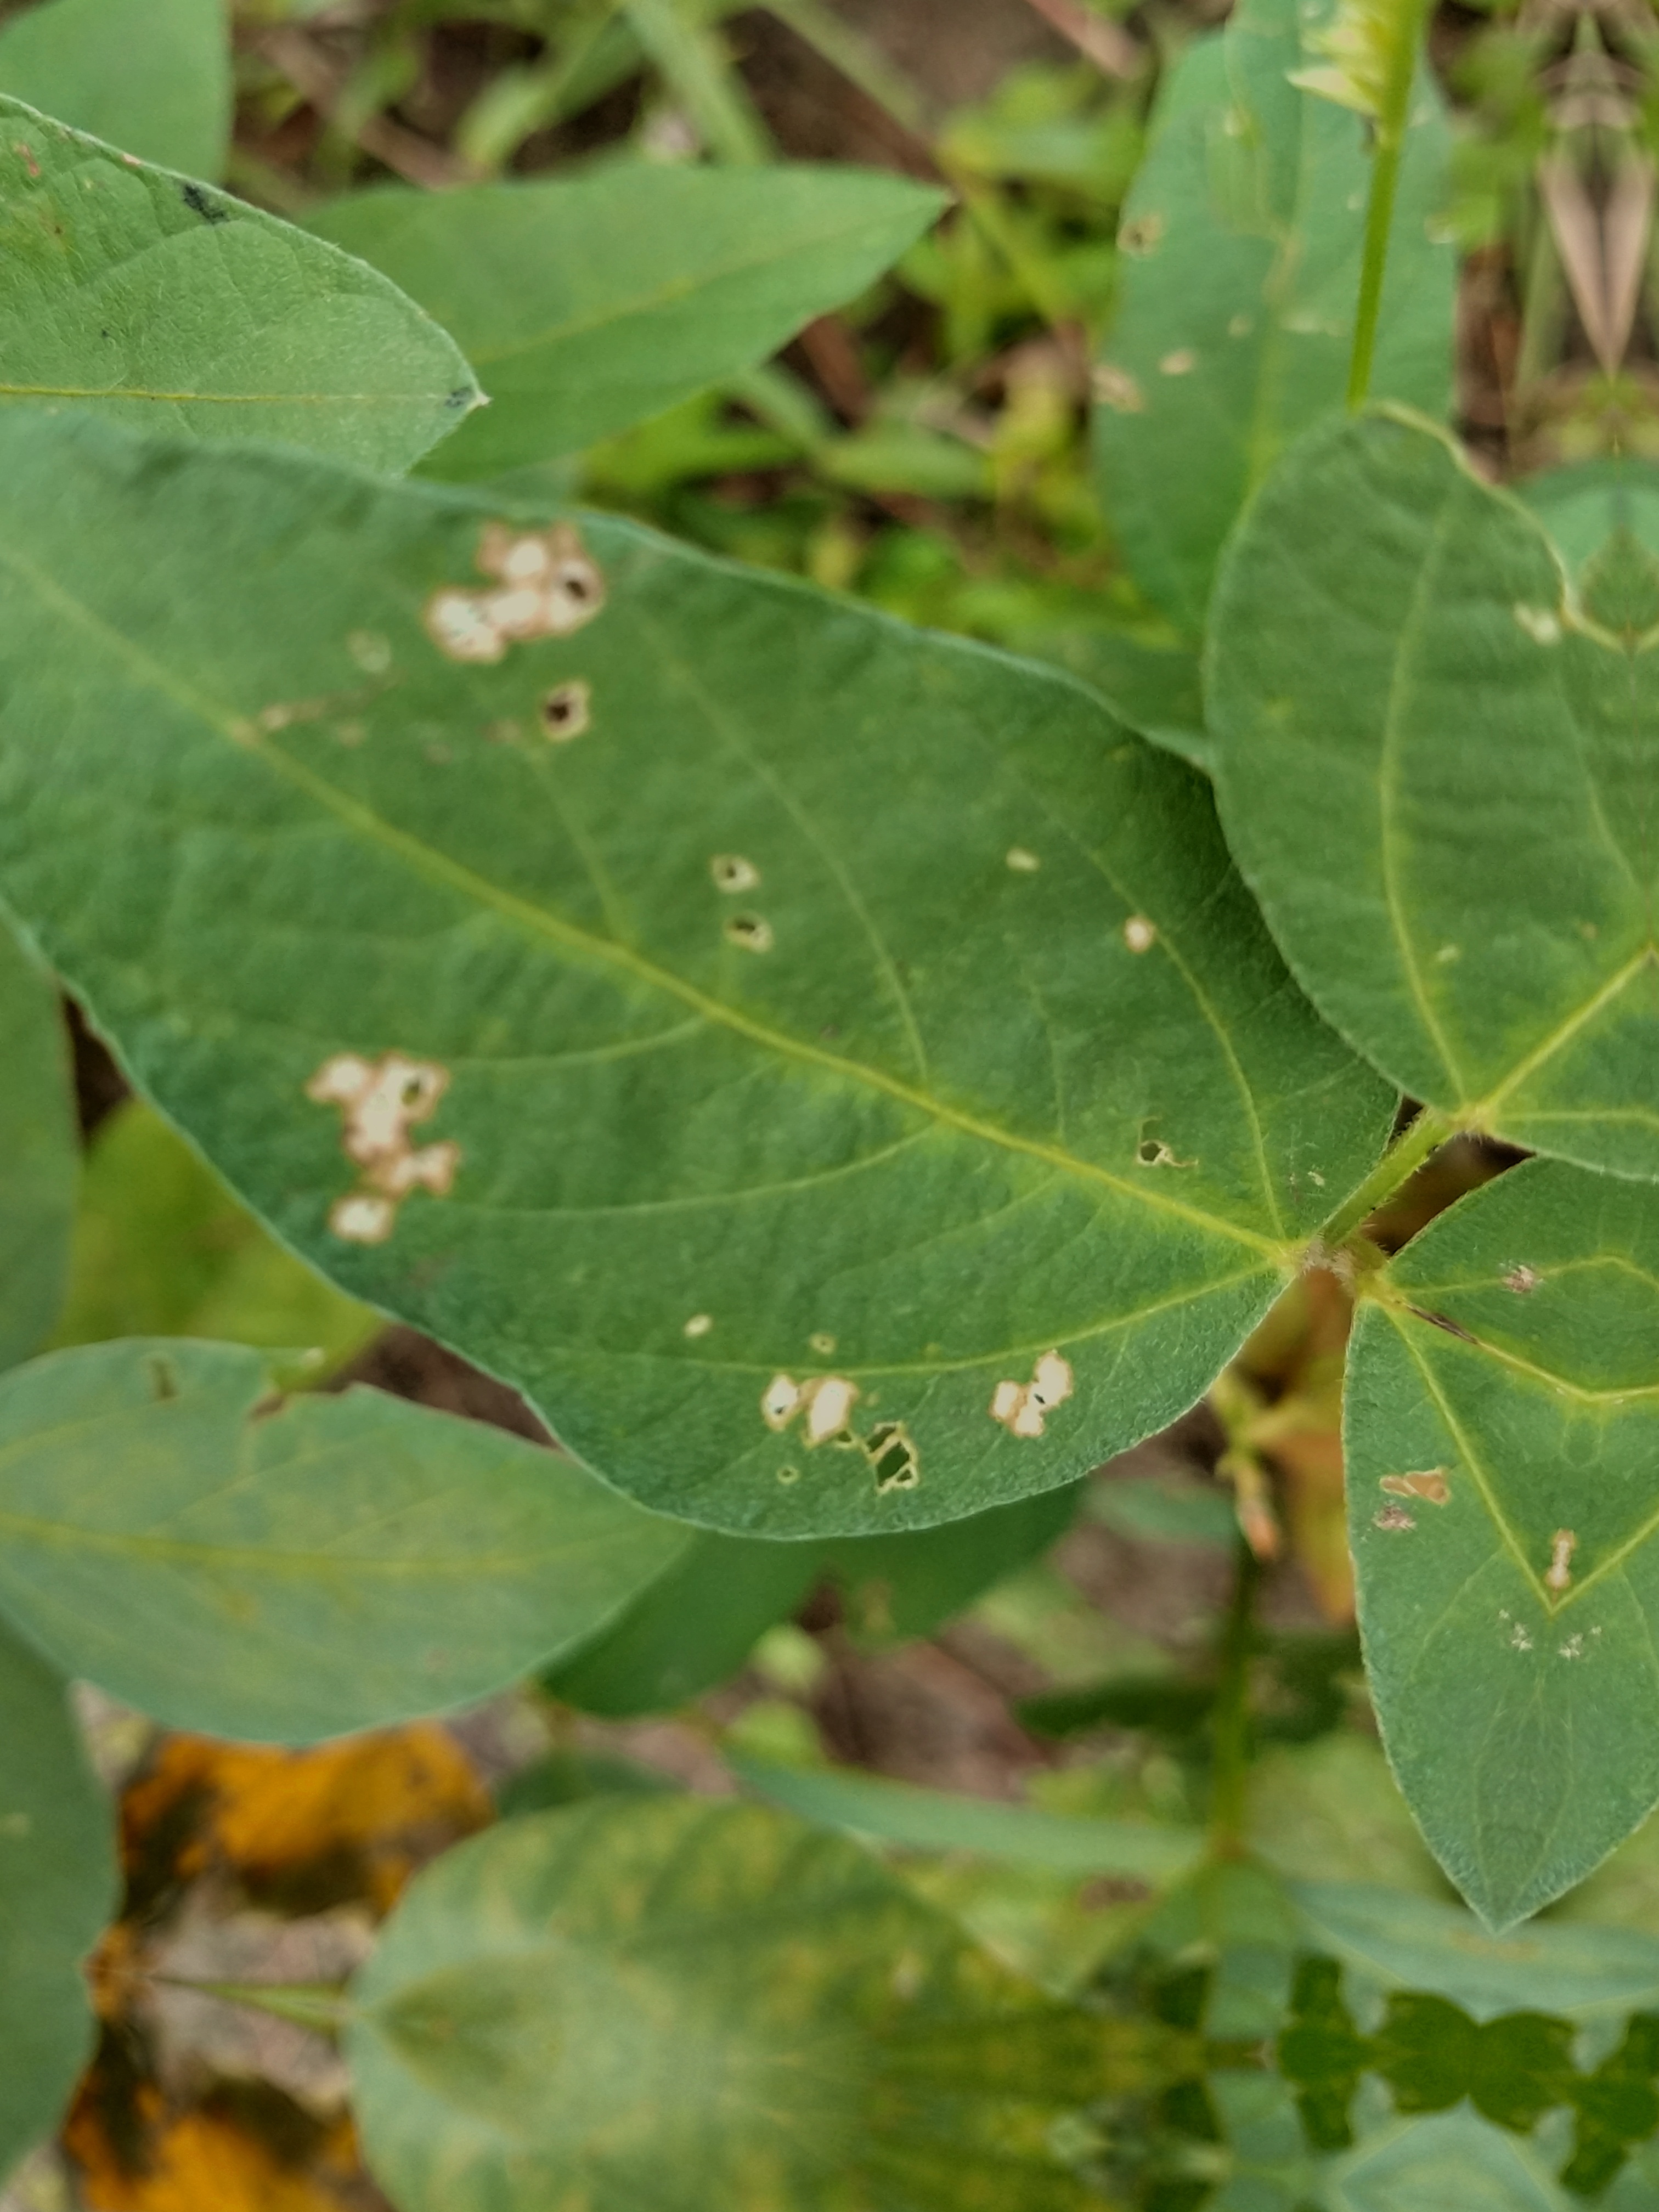
Label: Disease